Question: What are the pews made of?
Tambaya: Dame akayi bincika?
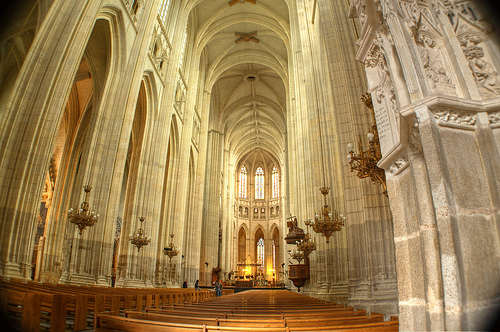
Answer: Wood.
Amsa: Katako.